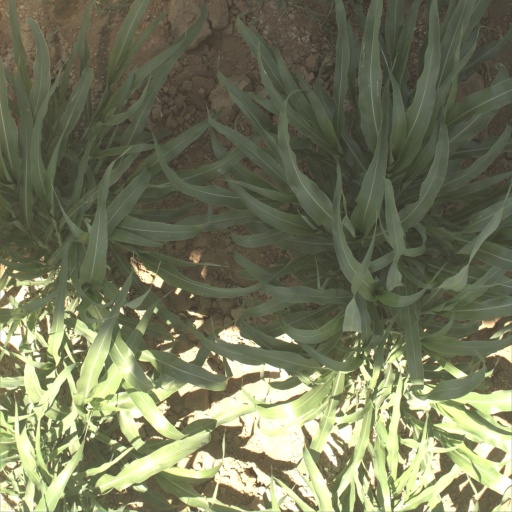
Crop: sorghum